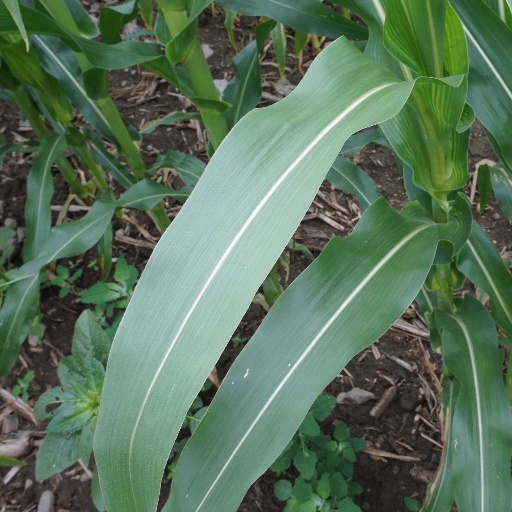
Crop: maize; corn